Stephen McKinley Henderson

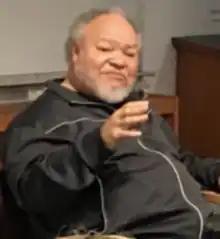
Henderson presenting at Amherst Central High School on March 29, 2018

Stephen McKinley Henderson is an American actor. Henderson trained at Juilliard School for acting and later became a resident member of the Repertory Theatre of St. Louis from 1976 to 1981. He came to prominence as a character actor often performing the plays of August Wilson. He has received nominations for two Tony Awards, a Drama Desk Award, and two Screen Actors Guild Awards. In 2021, "Vulture" named Henderson as one of "The 32 Greatest Character Actors Working Today".